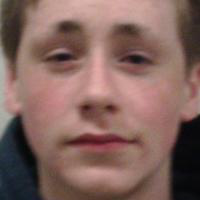
Age group: age 11-20